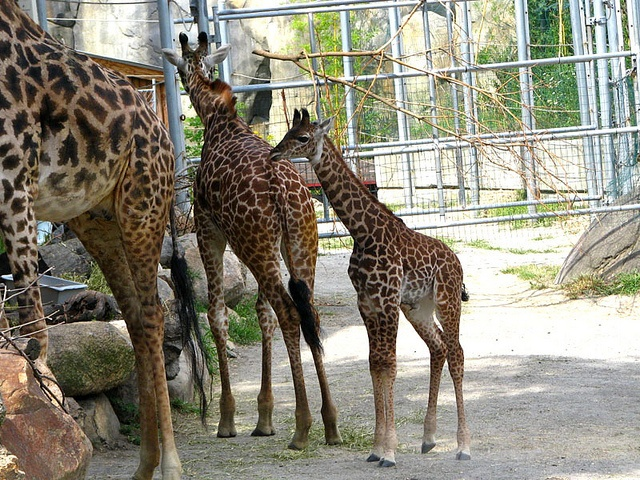
A herd of giraffe standing next to each other.
Several giraffes standing near one another  with metal posts in the background.
Two giraffes and baby in a fenced in enclosure.
a couple of giraffes at the zoo during the day
Group of giraffes within an enclosure at a zoo